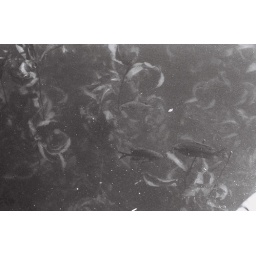
fish in the water